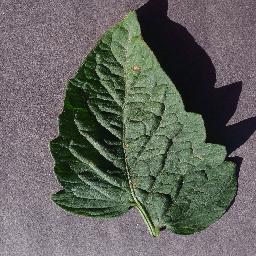
Label: Tomato___Target_Spot